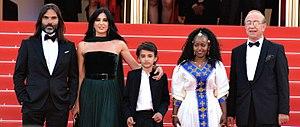
festival de Cannes
Capharnaüm est un film dramatique américano-franco-libanais écrit par Nadine Labaki, Jihad Hojaily, et Michelle Keserwany, et réalisé par Nadine Labaki, sorti en 2018.